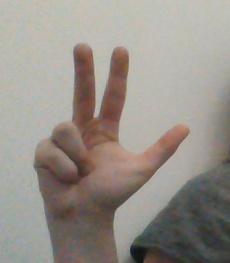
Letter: al